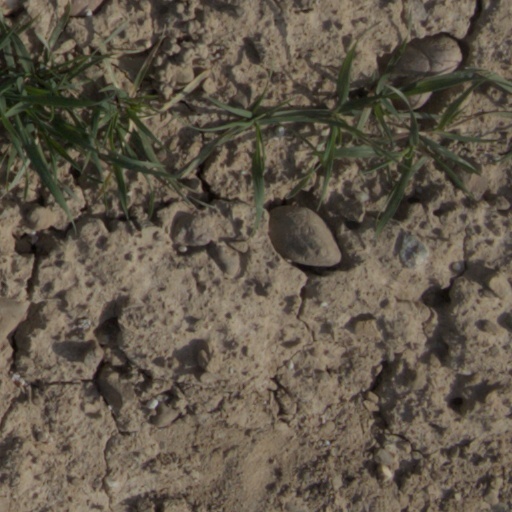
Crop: wheat